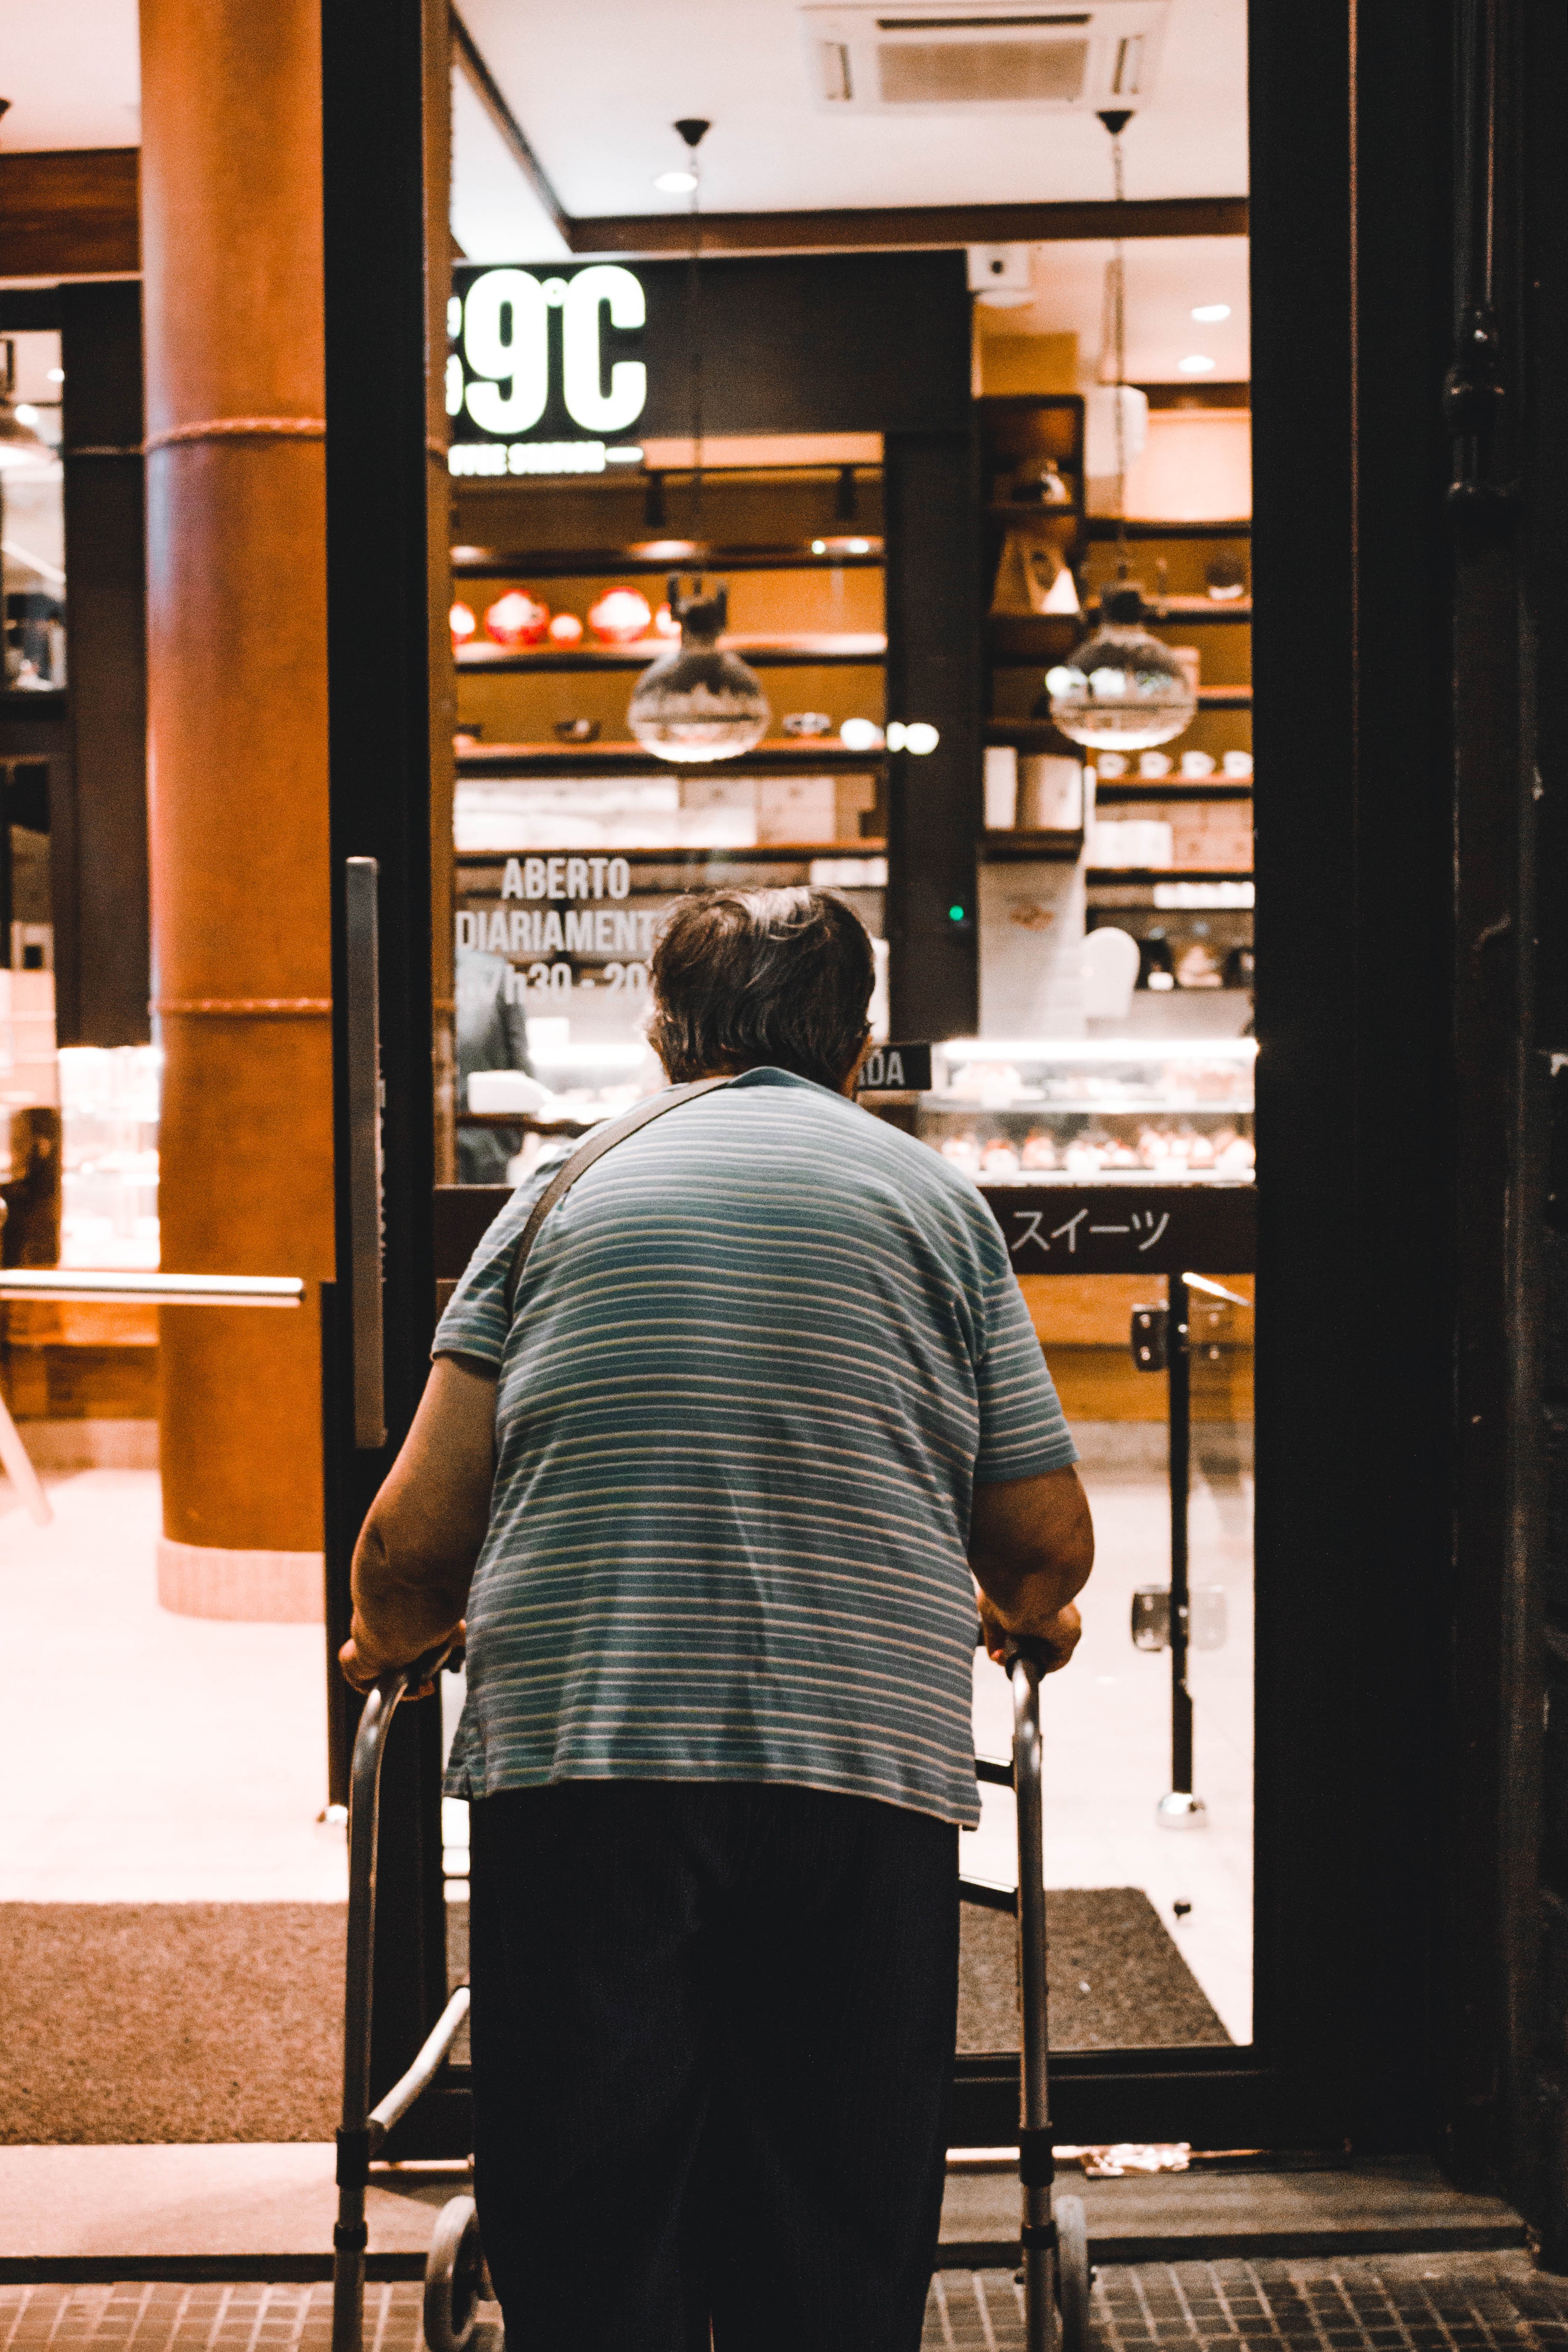
standing, snapshot, street, window, door, photography, building, city